Inuit culture

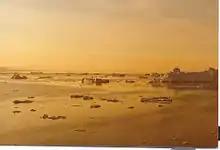
Hunting place of the Saqqaq culture on Disko Bay, Greenland, photo by Jan Kronsell

In the western and southern parts of the eastern coast of Greenland, the Saqqaq culture developed around 2300 BCE and lasted 1500 years. The centre of their settlements was Disko Bay near the place Saqqaq, which lent its name to the culture. The people extended their culture along the fjords and coastlines in the area. The culture of the Saqqaq people shows marked similarity to the culture that in the Canadian Arctic is described as "Pre-Dorset", and the two cultures developed around the same time. Scholars believe that the people of the Saqqaq split off from the Pre-Dorset culture, migrated into Greenland from Ellesmere Island in the north, and later migrated to the southern coast.